Paris in the 18th century

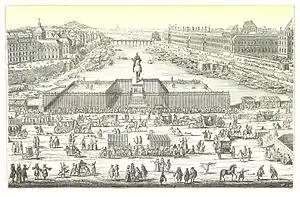
The Pont Neuf, with the statue of Henry IV (1702)

Louis XVI had ascended the throne of France in 1774, and his new government in Versailles desperately needed money; the treasury had been drained by the Seven Years' War (1755–63) and the French intervention in the American Revolution. To establish better relations with Paris, in 1774 the King restored the historic "Parlement" of Paris, France's oldest and highest court of nobles. To save money, he abolished the two companies of musketeers of the Paris garrison, and reduced the number of "Gardes Françaises" in Paris from six to four battalions, and dismissed or demoted many of commanders. This significantly reduced the number of loyal soldiers and police available in Paris to defend the government. Between 1784 and 1791, the frivolity of the Court and extravagant expenditures of Marie-Antoinette ruined the public sympathy she had initially enjoyed. Dozens of clandestine pamphlets began to circulate in Paris, condemning the immorality of the Queen and nobility.